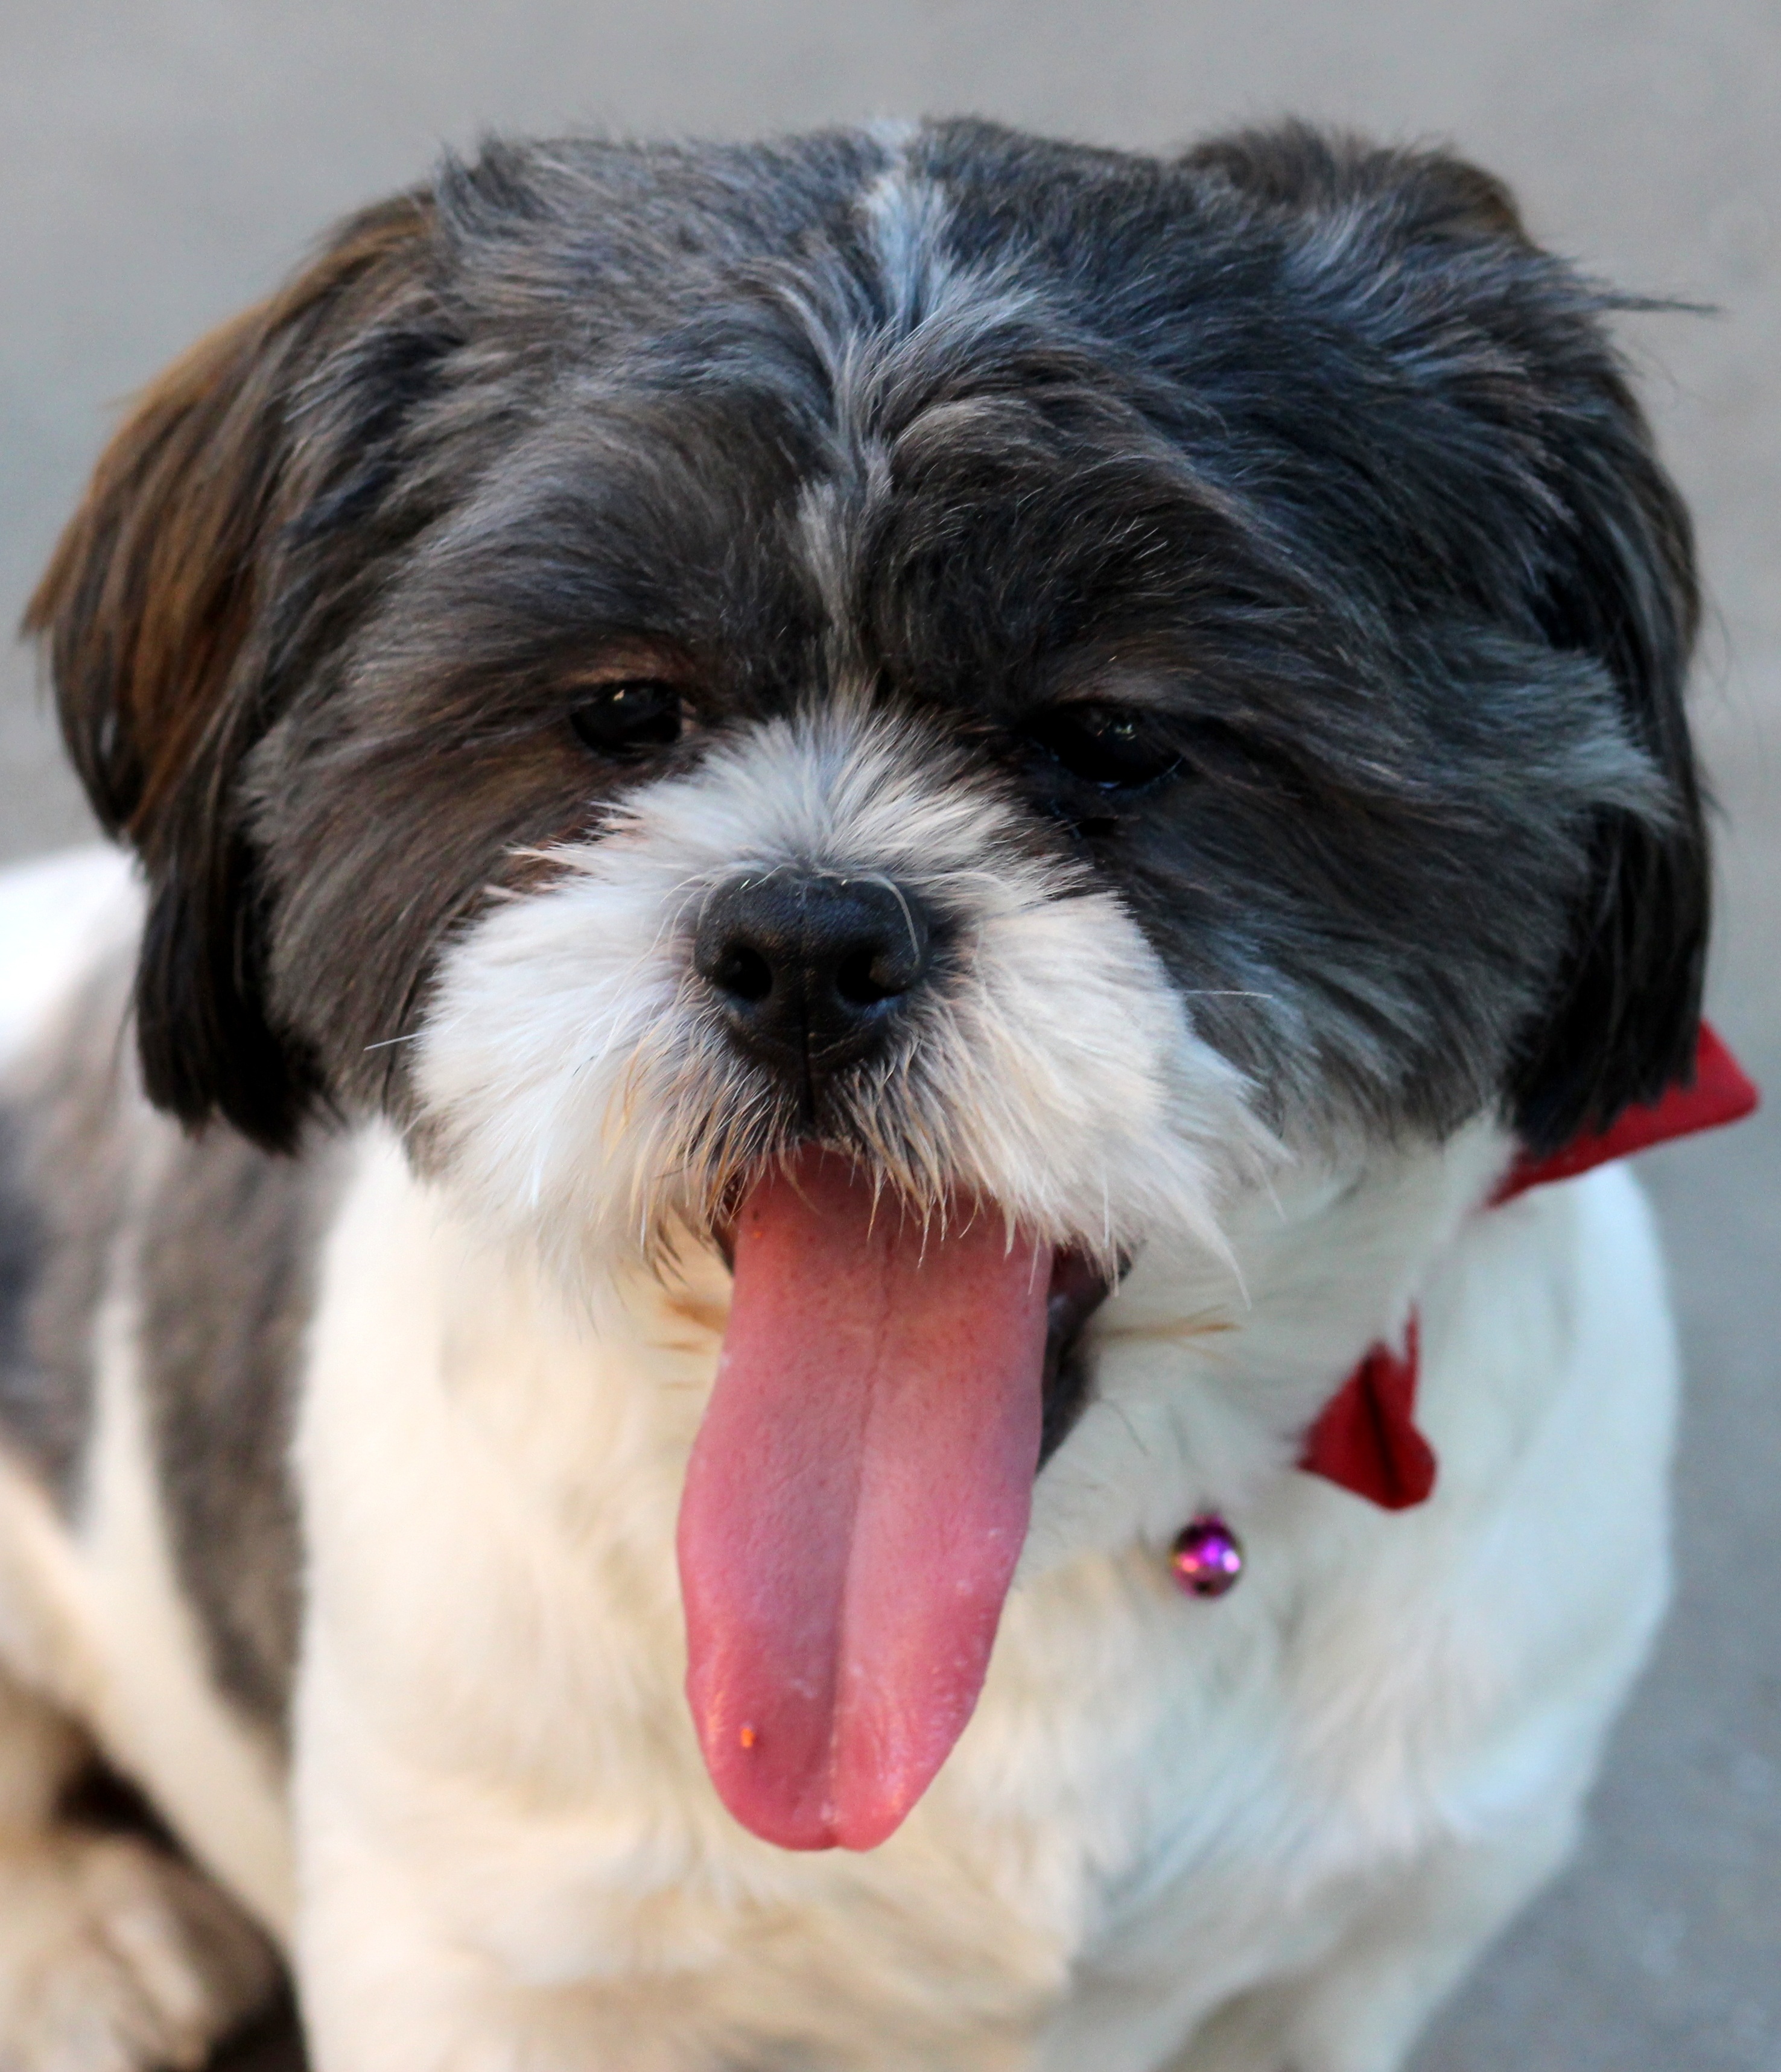
white, puppy, dog, cute, pet, portrait, mammal, black, vertebrate, dog breed, lhasa apso, bichon, shih tzu, havanese, dog like mammal, schnoodle, l wchen, dog crossbreeds, morkie, cavachon